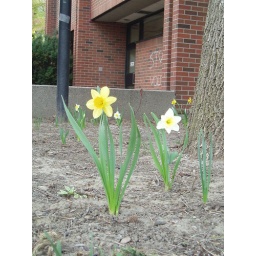
Matchsticks flowers in my primary school sketch books